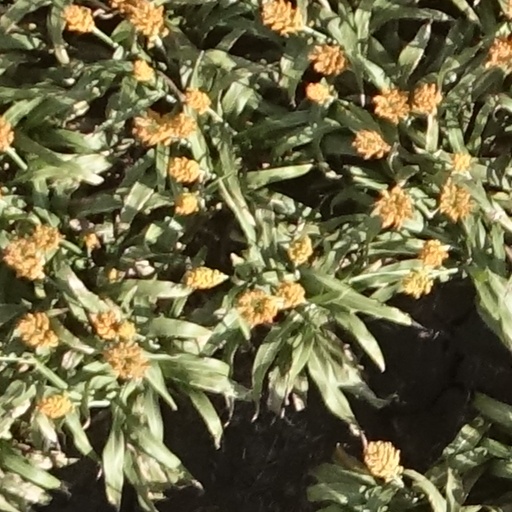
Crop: sorghum